Bulgarian National Revival

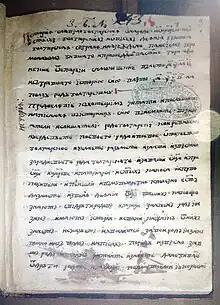
St Paisius of Hilendar put the beginning of the Bulgarian Revival with his Istoriya Slavyanobolgarskaya.

The Bulgarian Revival ("Balgarsko vazrazhdane" or simply: Възраждане, "Vazrazhdane", and ), sometimes called the Bulgarian National Revival, was a period of socio-economic development and national integration among Bulgarian people under Ottoman rule. It is commonly accepted to have started with the historical book, "Istoriya Slavyanobolgarskaya", written in 1762 by Paisius, a Bulgarian monk of the Hilandar monastery at Mount Athos, leading to the National awakening of Bulgaria and the modern Bulgarian nationalism, and lasting until the Liberation of Bulgaria in 1878 as a result of the Russo-Turkish War of 1877–1878.